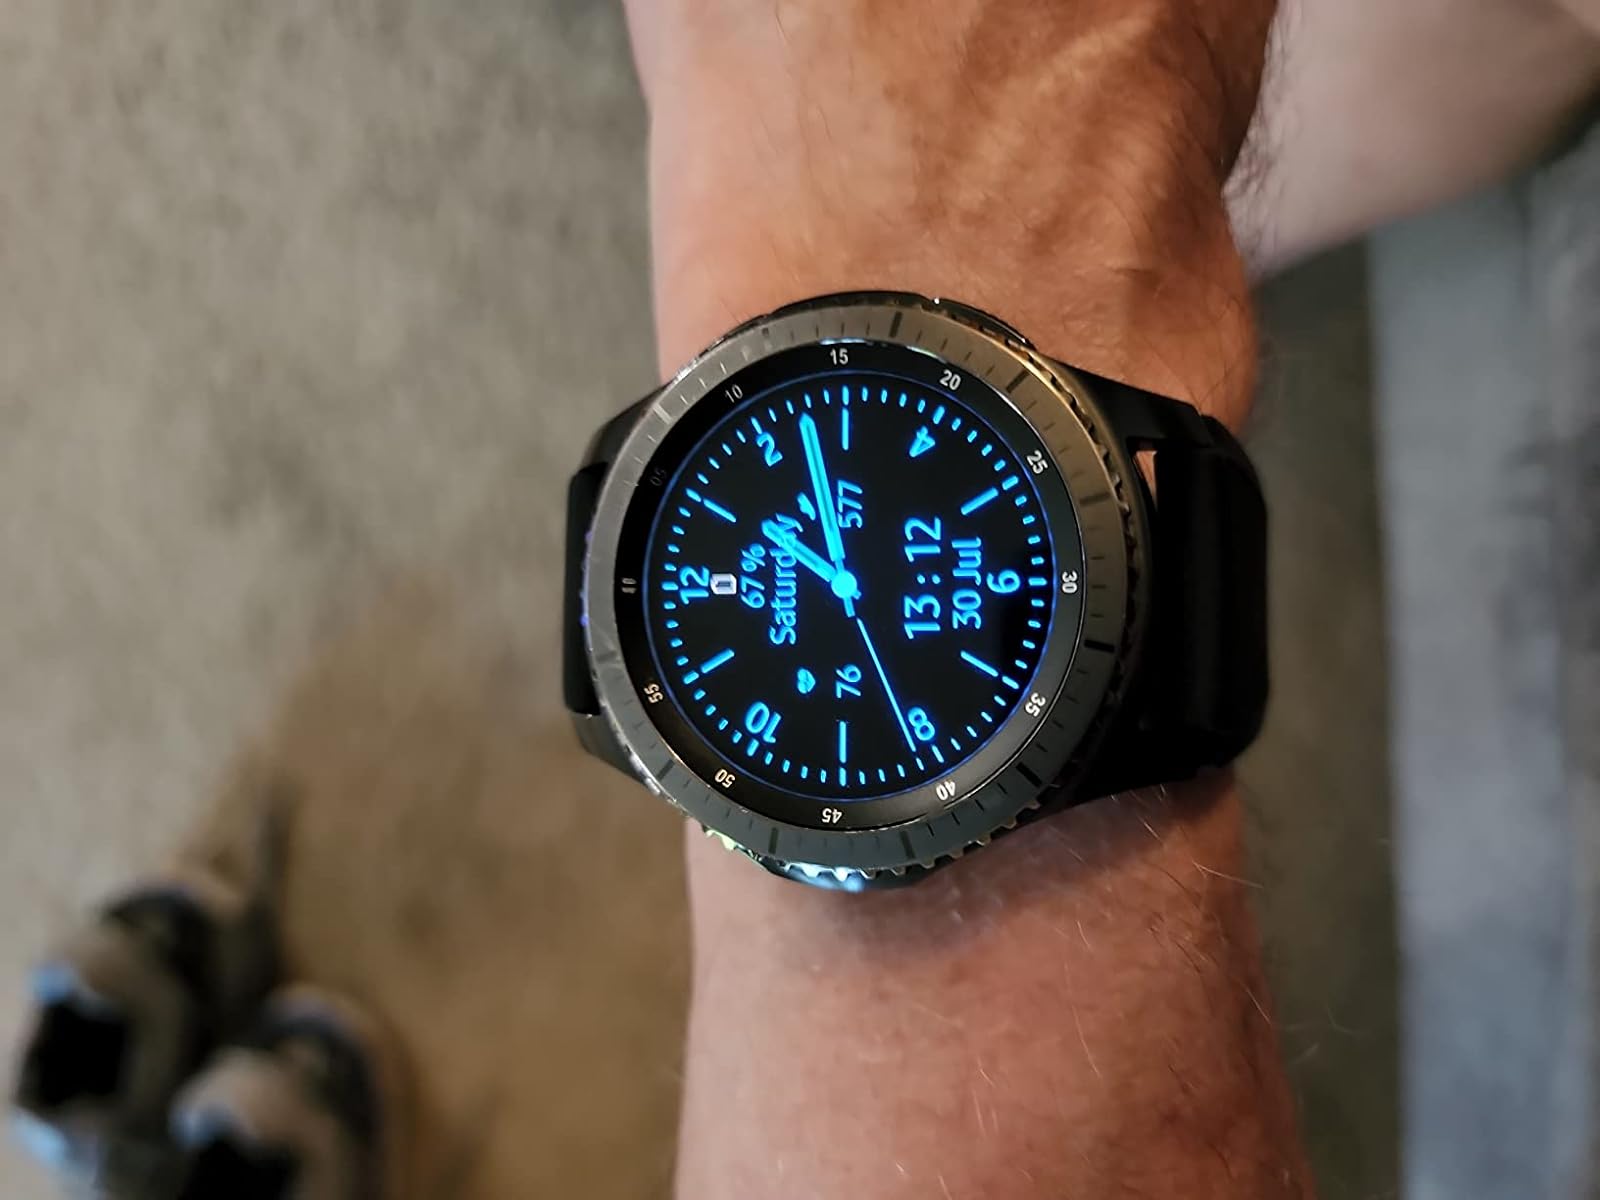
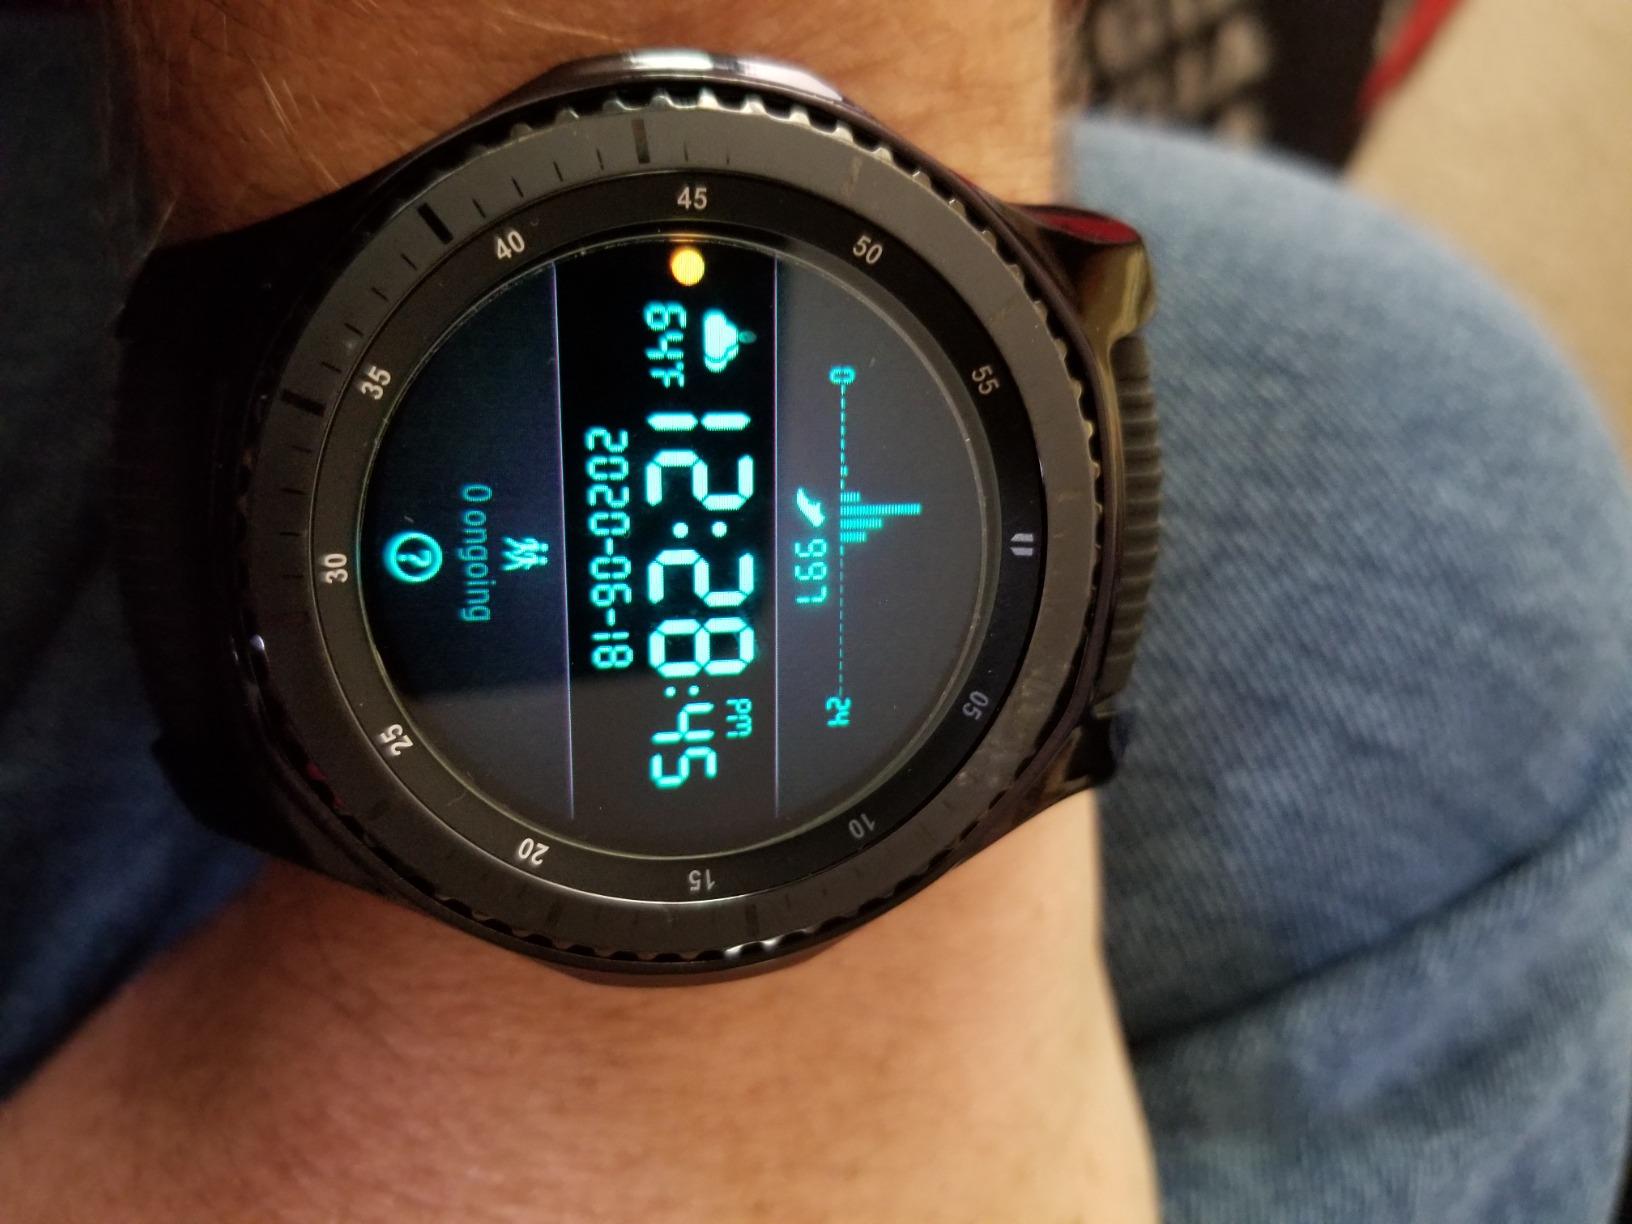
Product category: smartwatch
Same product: yes